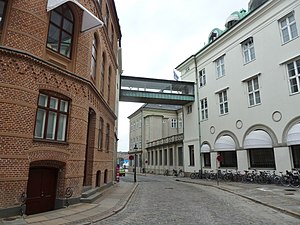
Laksegade (København)
Laksegade set mod Kongens Nytorv.
Laksegade er en gade i Indre By i København, der løber fra Kongens Nytorv i nord og i en bue til Admiralgade i sydvest. Gadens østlige ende løber i dag mellem bygninger ejet af Danske Bank, mens bygningerne på sydsiden af gadens vestlige ende optages af kontorbygninger til brug for centraladministrationen, blandt andet Socialministeriet.